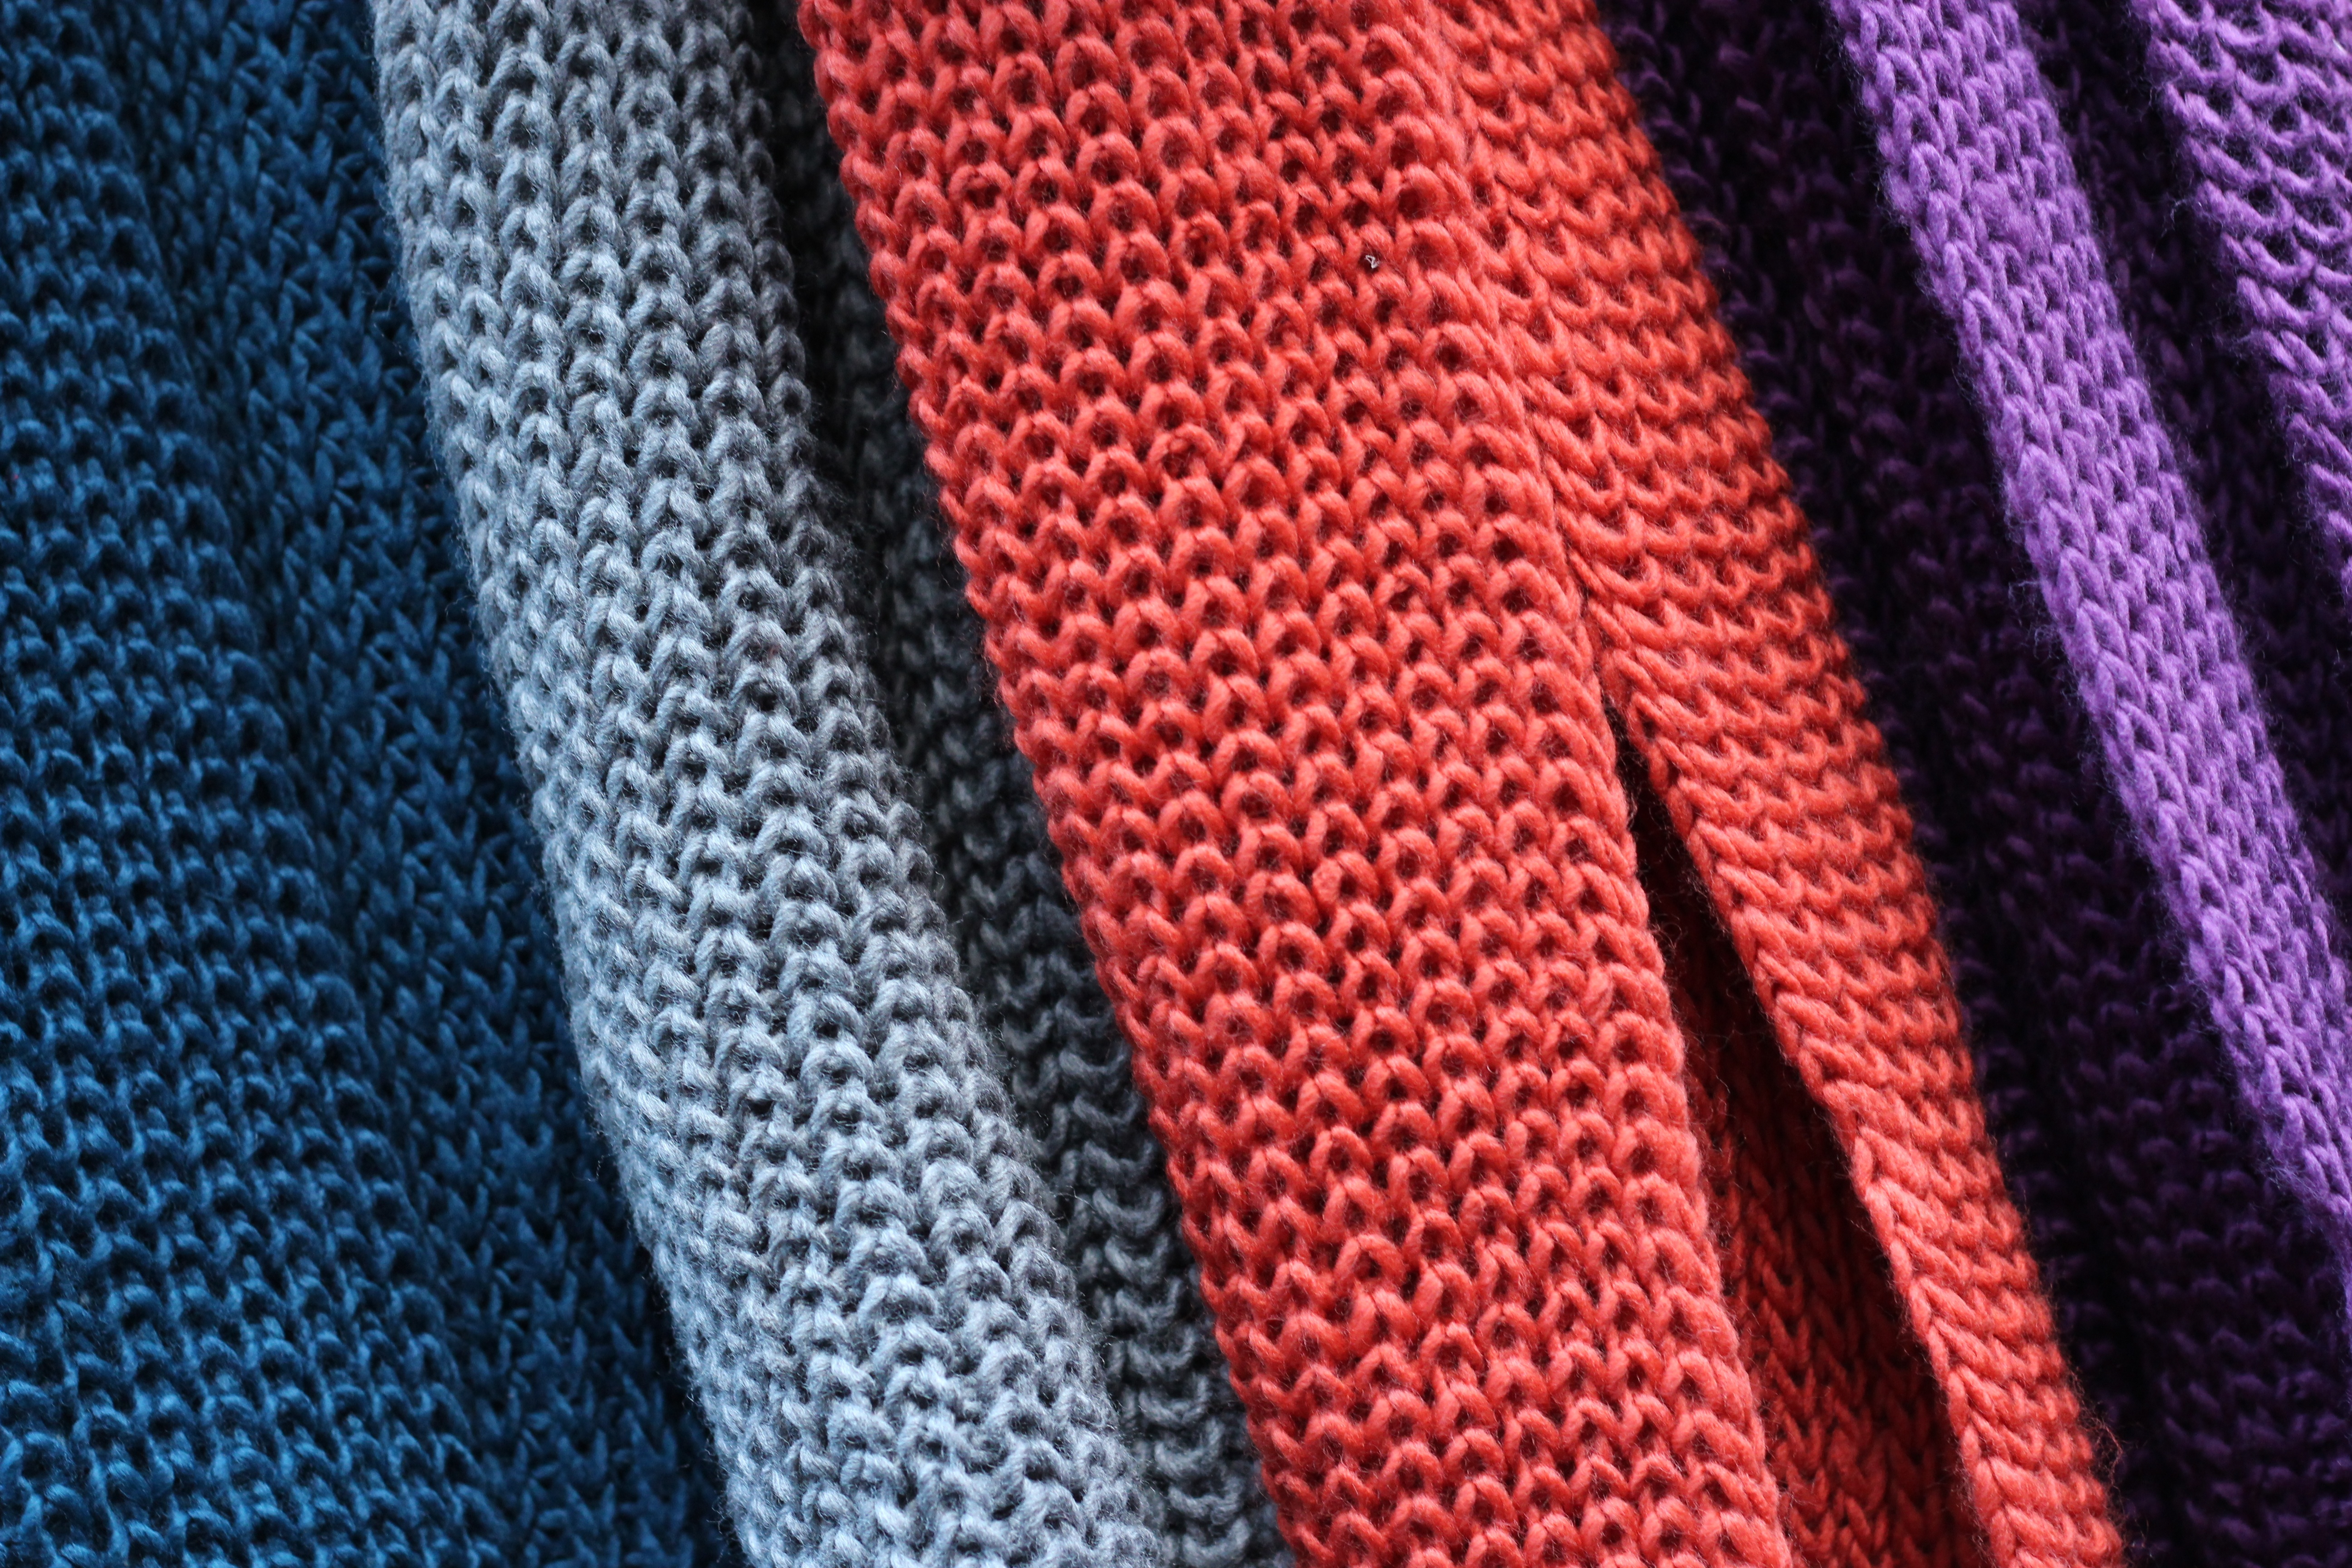
pattern, clothing, colorful, knit, outerwear, wool, material, woolen, crochet, knitting, textile, art, design, hobby, hand labor, fashion accessory